Mother Tucker (Family Guy)

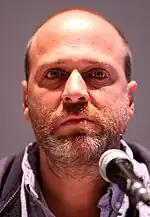
H. Jon Benjamin guest starred in the episode.

The episode was written by series regular Tom Devanney, and directed by James Purdum. During the "Weenie and the Butt" scene, several sound effects can be heard. Each of these were recorded individually by people who have sung at such venues as the Academy Awards, and other high publicity events. "Family Guy" creator Seth MacFarlane has commented that these sound effect recordings took much longer than expected, as they did not sound professional enough. The episode featured guest performances by actress Phyllis Diller, who has portrayed Peter's mother Thelma in various episodes, and Tamera Mowry in her third appearance. Author Gore Vidal appeared as himself in the episode. In the scene involving Thelma trying to convince Peter to accept that she is dating Tucker, she comments, "Tom here has won a local Emmy for his work with the retardeds". The Fox Broadcasting Company has a specific rule stating that the word "retard" or "retarded" cannot be said on their network, but this scene was nevertheless permitted. MacFarlane has commented that he cannot understand why the word is not permitted on Fox, given that it is allowed on other networks. According to MacFarlane and other episode commentators, the scene provoked an angry reaction among the mental health community.